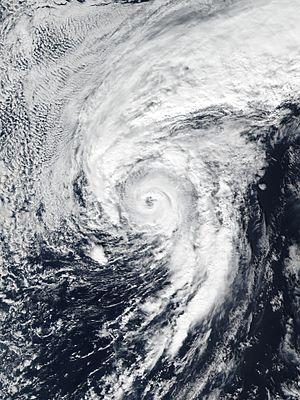
La saison 2016 des ouragans devait s'étendre officiellement du 1ᵉʳ juin au 30 novembre 2016 selon la définition de l'Organisation météorologique mondiale. Cependant, elle a commencé exceptionnellement tôt — le 13 janvier — lorsque l'ouragan Alex a fait son apparition au sud des Açores en dépit d’eaux plus froides et de la circulation causant normalement trop de cisaillement pour la formation d'un cyclone tropical.